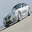
Label: automobile